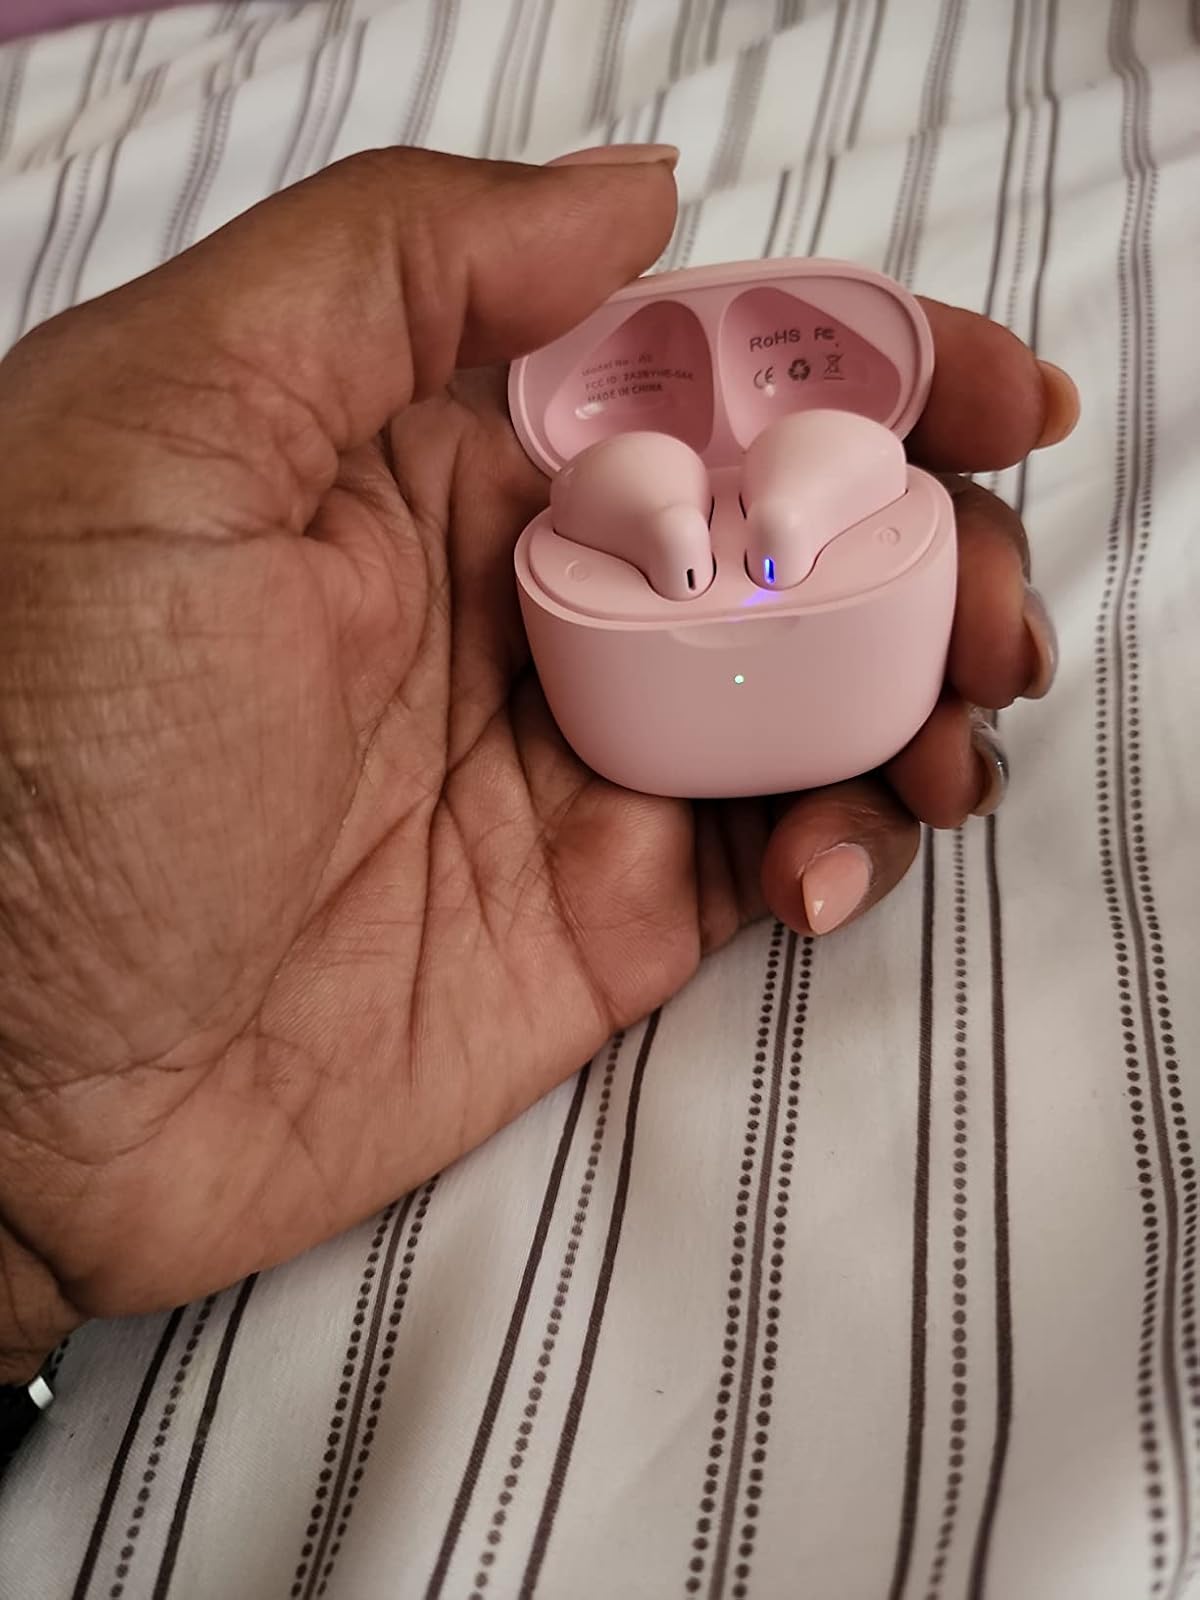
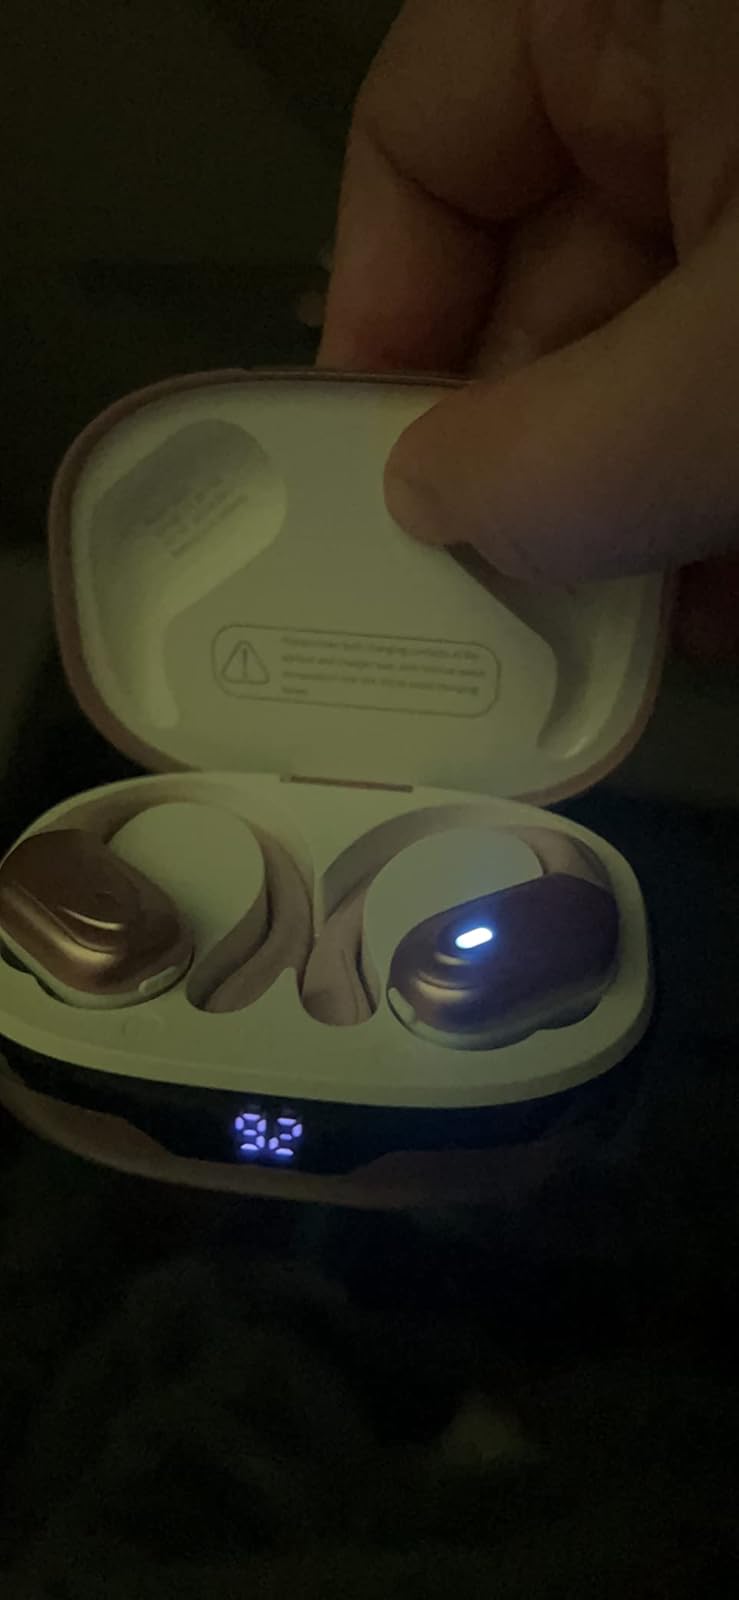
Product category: earbuds
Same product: no